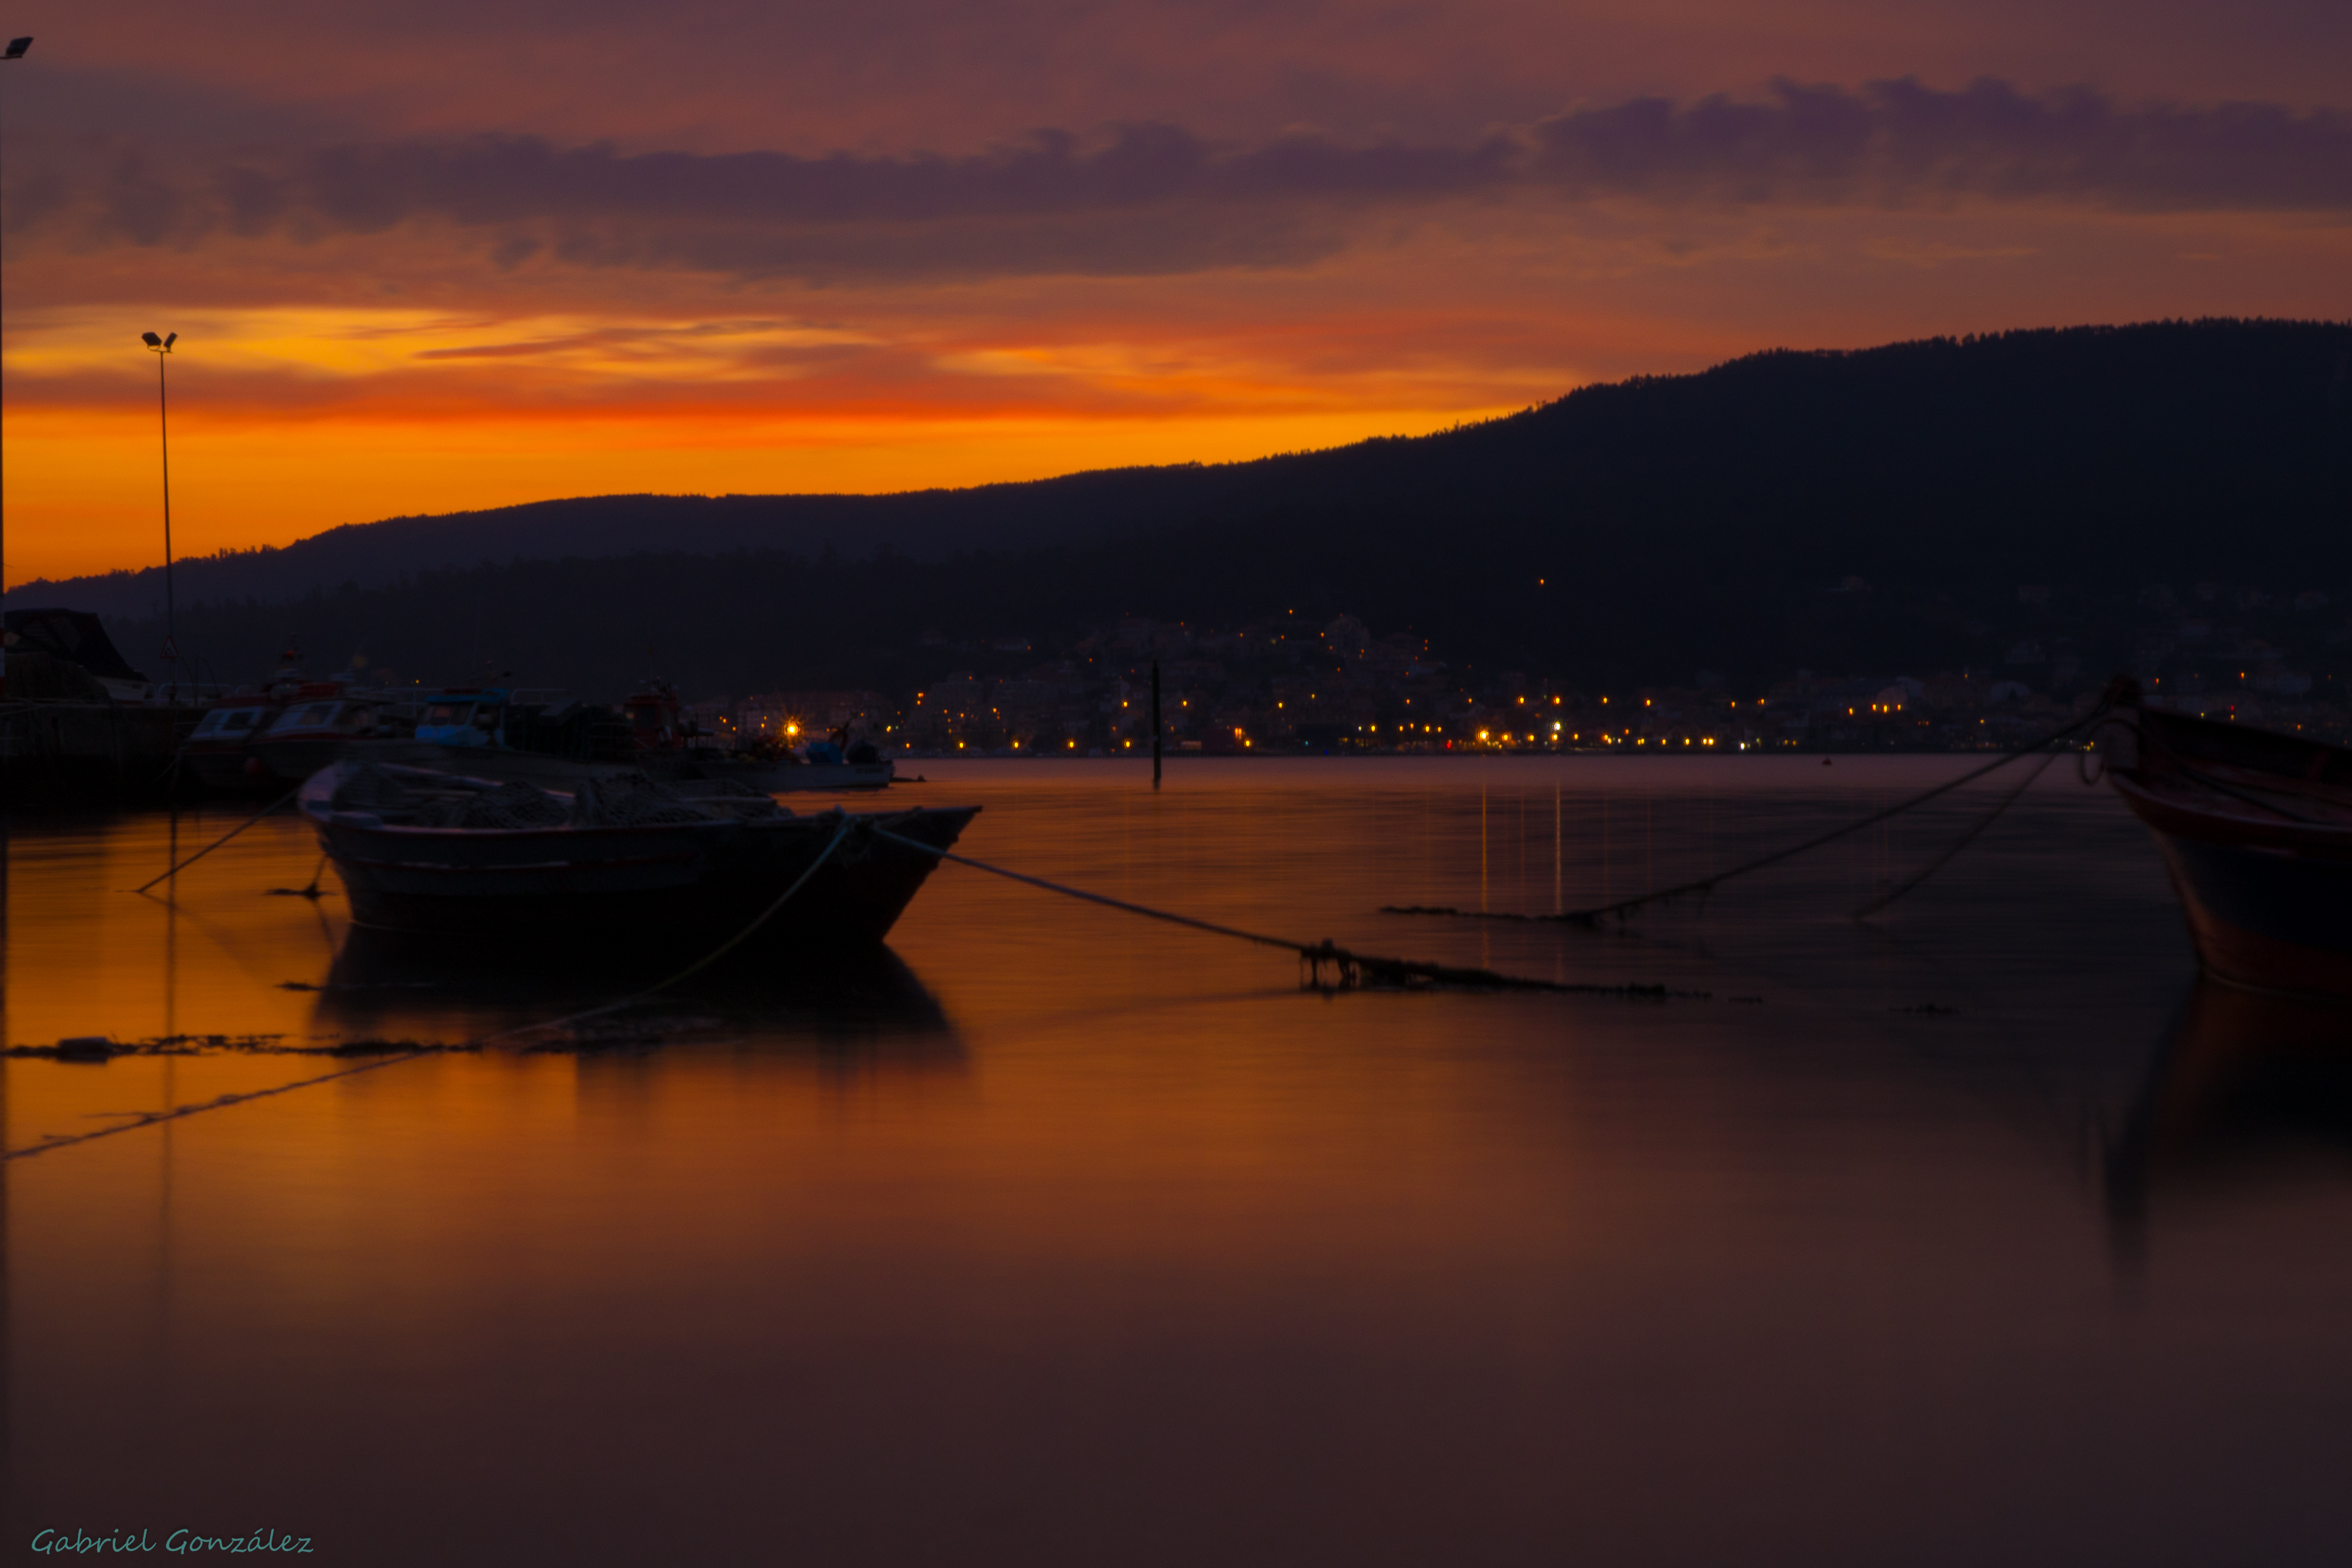
landscape, sea, horizon, cloud, sky, sunrise, sunset, night, sunlight, morning, wave, dawn, dusk, evening, reflection, vehicle, spain, puestadesol, galicia, pontevedra, paisajes, espana, ggl1, gaby1, xovesphoto, sonyrx10, rx10, gphoto, xelodegalicia, afterglow, gabrielcoru a, atmospheric phenomenon